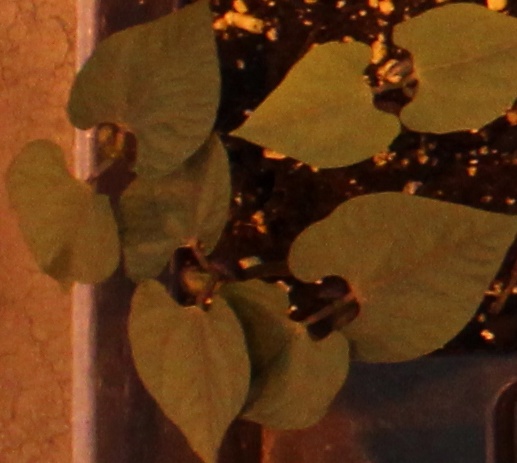
Label: Blackbean